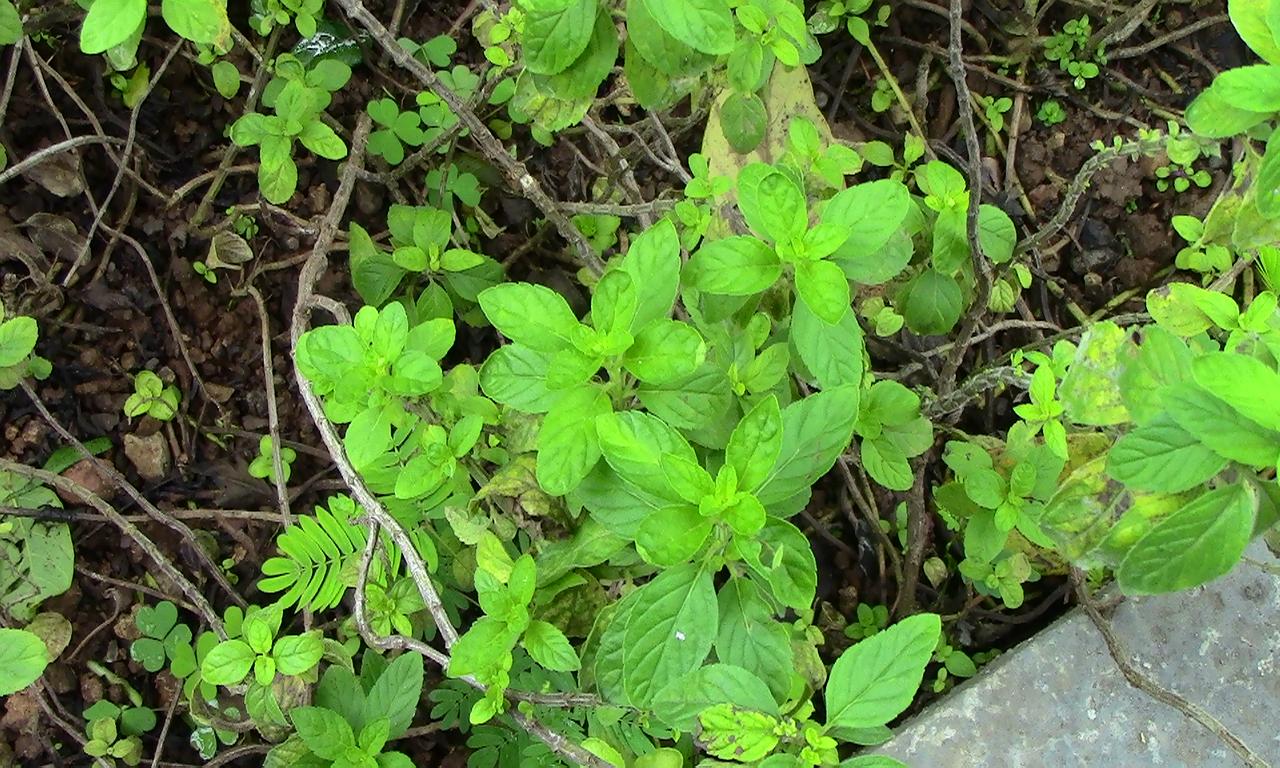
Label: Sunlight